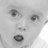
Emotion: surprise